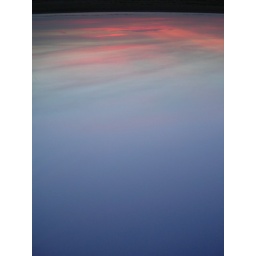
We fish in our bowl